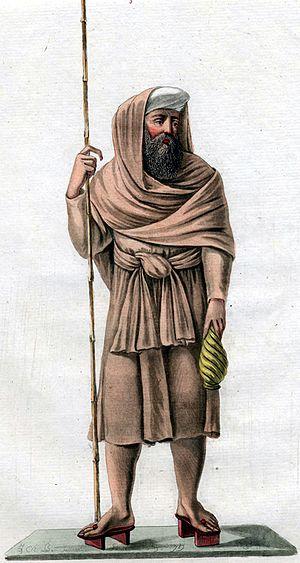
L'histoire de l’Église catholique commence, selon sa propre perspective, dès la Révélation christique, et selon la perspective de l'Église orthodoxe, avec la séparation entre elle et les quatre autres patriarcats de la Pentarchie, en 1054. Telle que la conçoivent les catholiques, pour lesquels l'histoire de l'Église primitive est la leur, cette histoire peut être articulée sur quelques périodes charnières où se modifie la manière dont l'Église entend accomplir sa mission : la conversion de Constantin, la réforme grégorienne, le conflit entre Boniface VIII et Philippe le Bel, le concile de Trente, le pontificat de Léon XIII et le concile Vatican II.